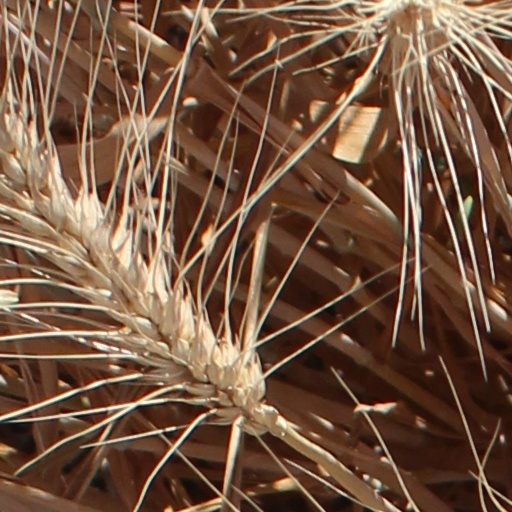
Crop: wheat